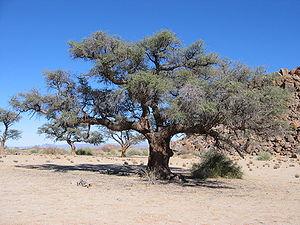
Vachellia erioloba est une espèce d'arbres africaine. Elle appartient à la famille des Fabacées.